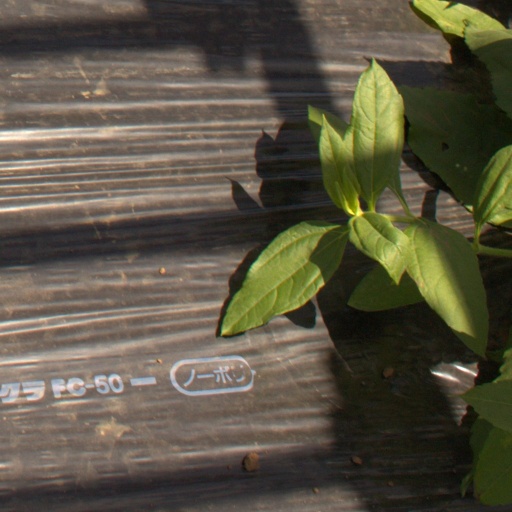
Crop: Jerusalem artichoke